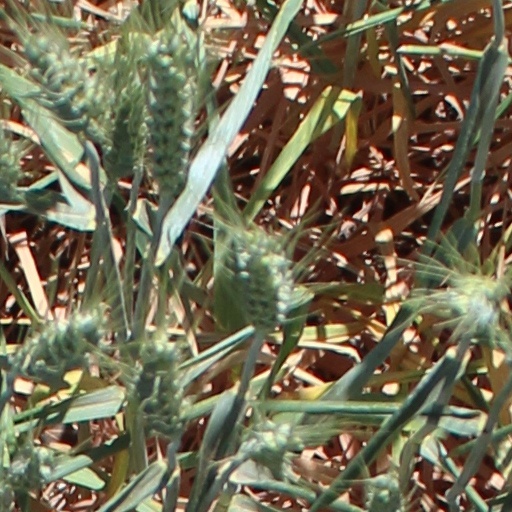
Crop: wheat